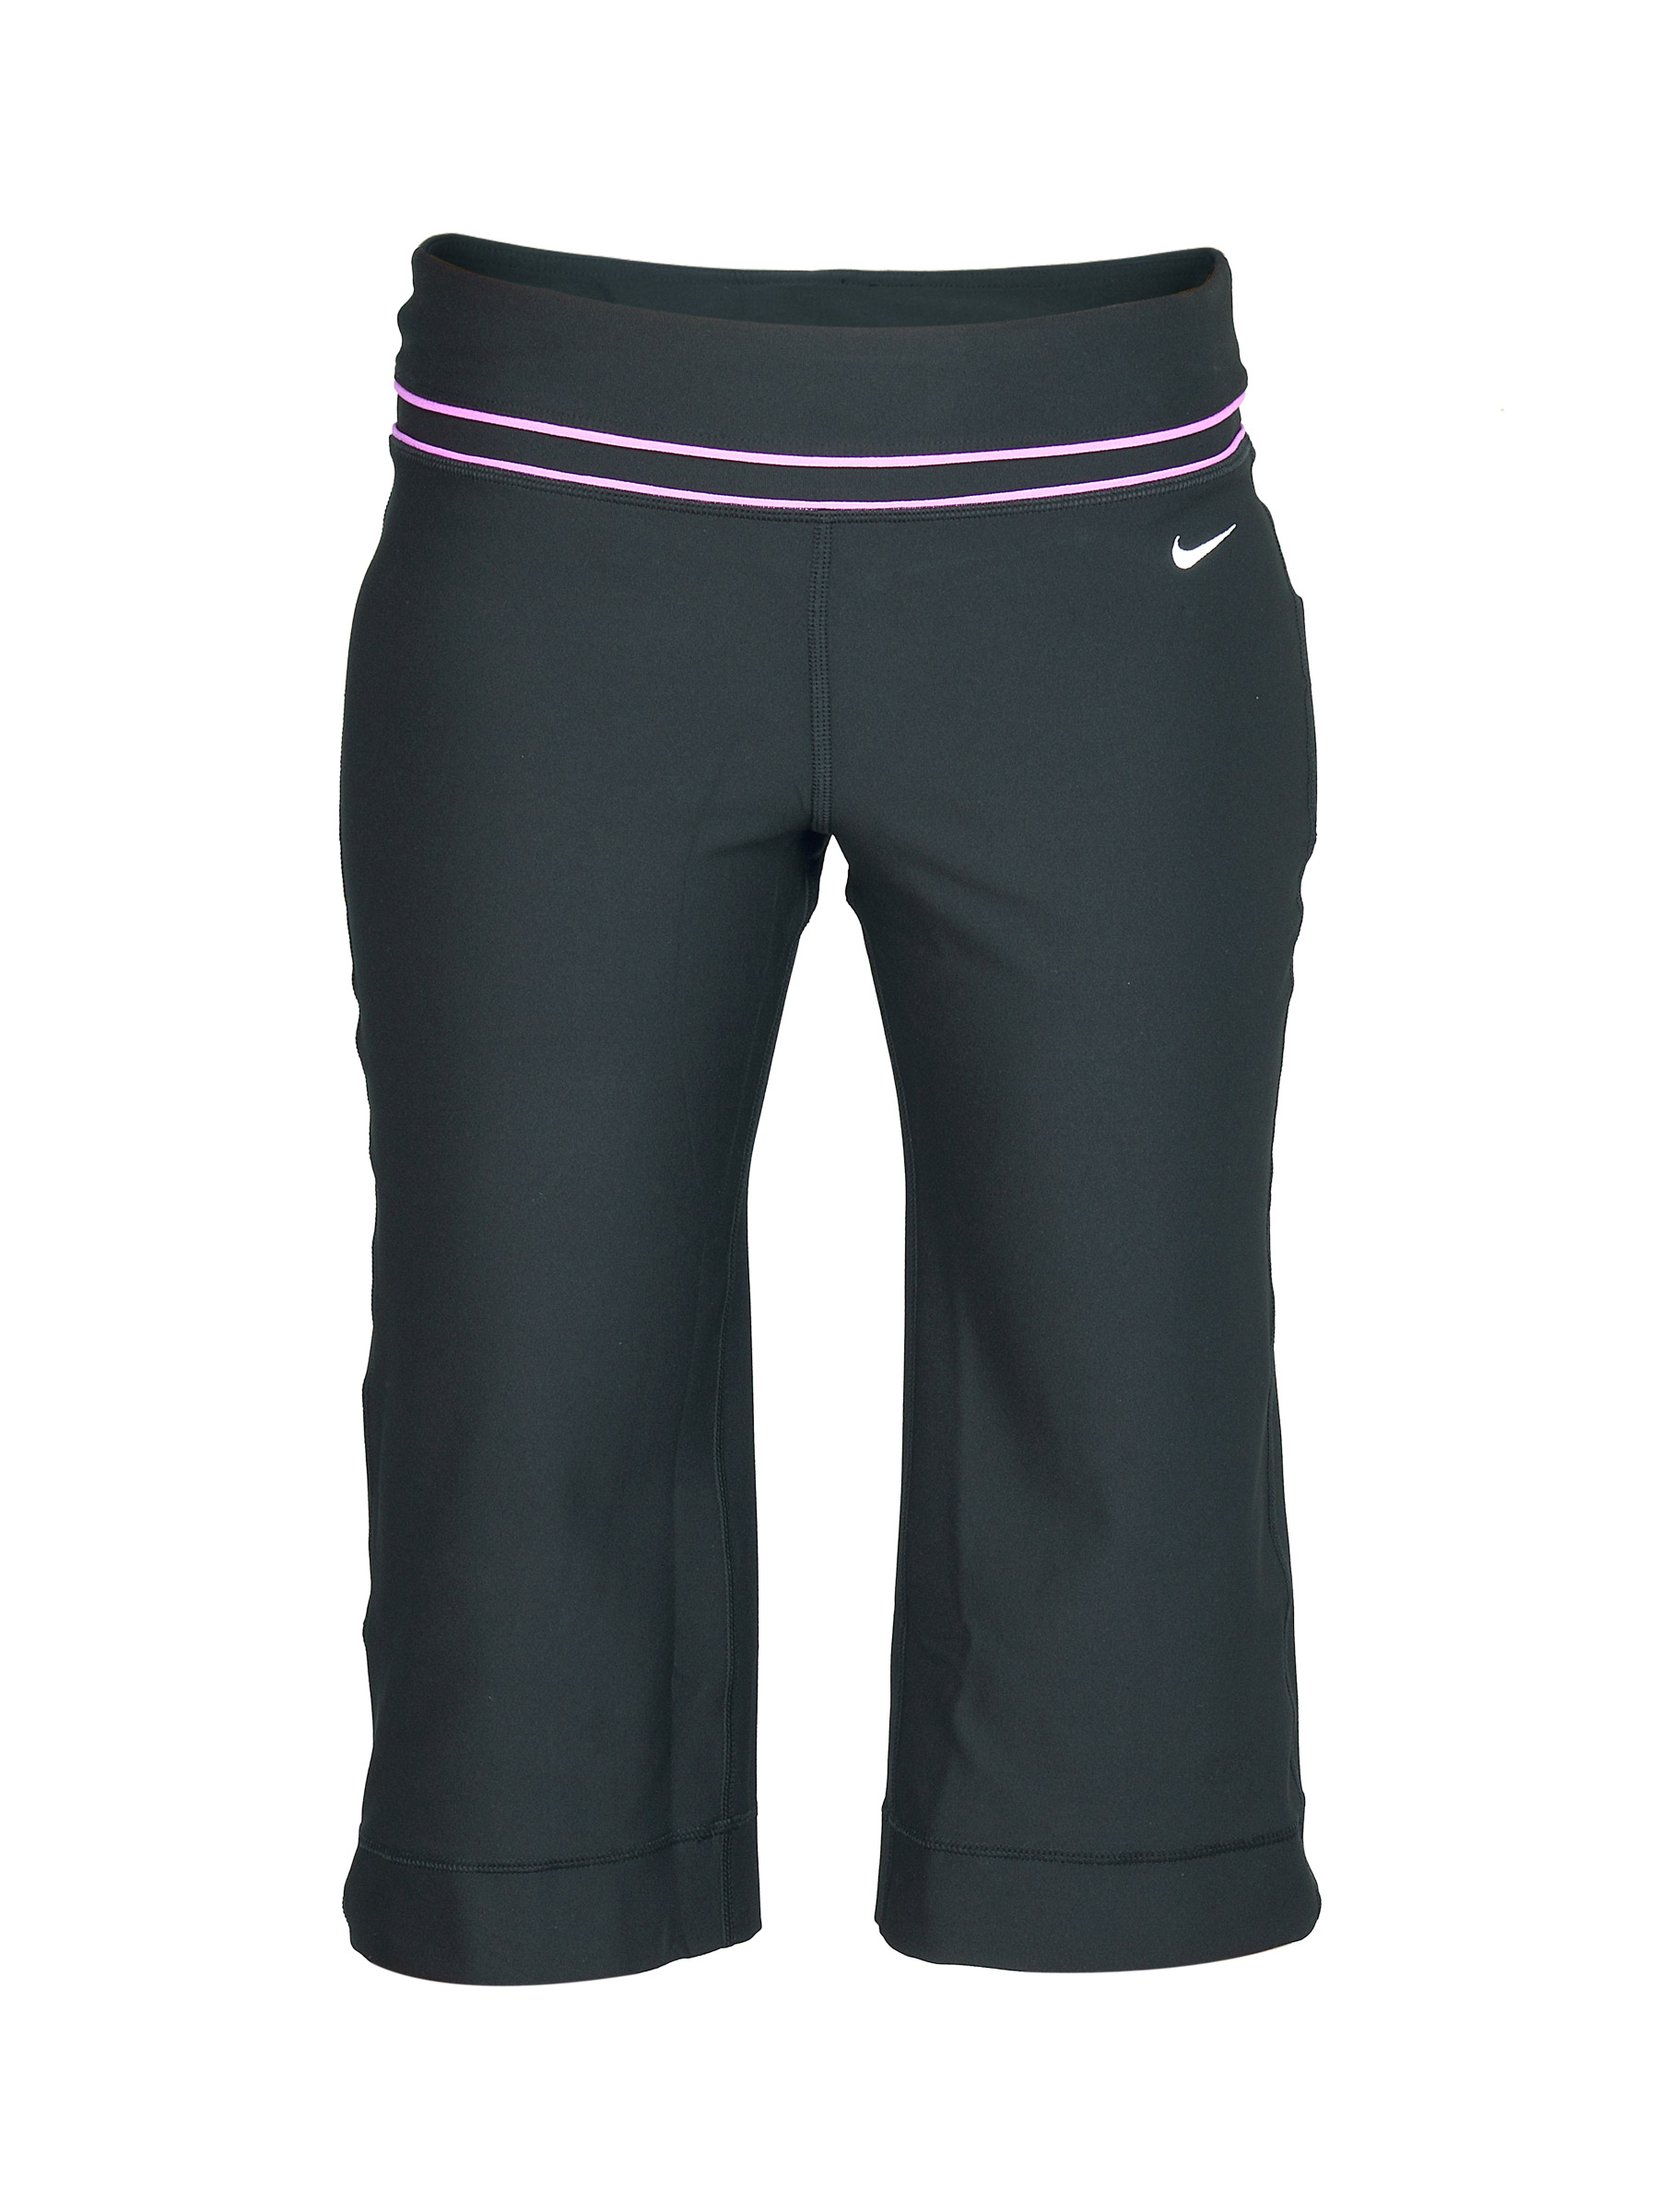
Nike Women As Be Strong Black Capri
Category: Apparel / Bottomwear / Capris
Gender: Women
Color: Black
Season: Summer 2011
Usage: Sports